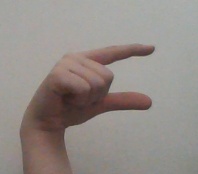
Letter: dal